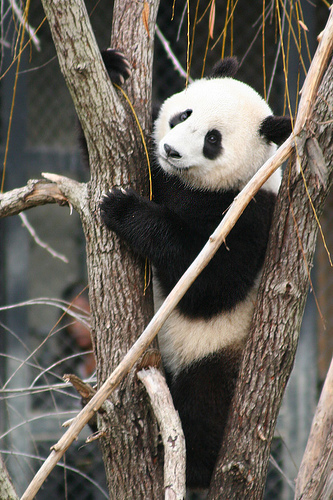
Label: pandas